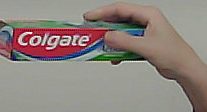
Product: colgate_toothpaste